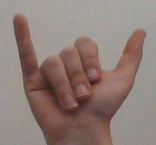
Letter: ya